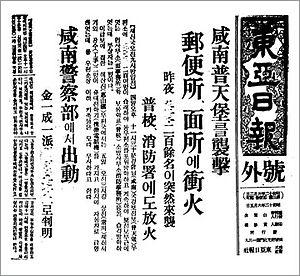
La bataille de Pochonbo du 4 juin 1937 est un affrontement entre militants indépendantistes coréens, menés par Kim Il-sung, et les autorités coloniales japonaises en Corée. Après la victoire, Kim Il-sung occupe la ville une journée avant de se retirer en Mandchourie, poursuivi par des policiers japonais qu'il défait dans une embuscade.